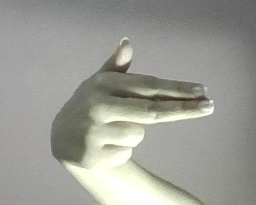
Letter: ghain